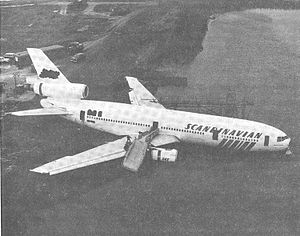
Scandinavian Airlines / Havarier
En SAS DC-10 havarerede i februar 1984, da flyet fortsatte ud over landingsbanen i John F. Kennedy International Airport i New York. Ingen omkom ved havariet. Billedet er censureret, og SAS-logoet er overstreget på flyets halefinne.
Scandinavian Airlines, der er forkortet SAS, er et svensk-norsk-dansk flyselskab, der er det største i Skandinavien.